Jürgen Schlegel

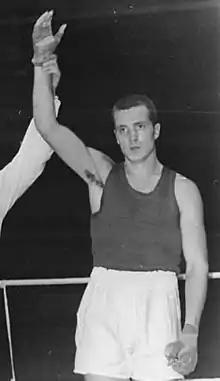
Schlegel in 1964

Jürgen Schlegel (born 3 October 1940) is a German boxer. He competed at the 1964 Summer Olympics and the 1968 Summer Olympics. At the 1964 Summer Olympics, he defeated Henry Mugwanya of Uganda before losing to Cosimo Pinto of Italy.